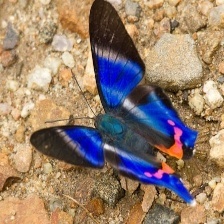
Species: METALMARK